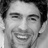
Emotion: happy